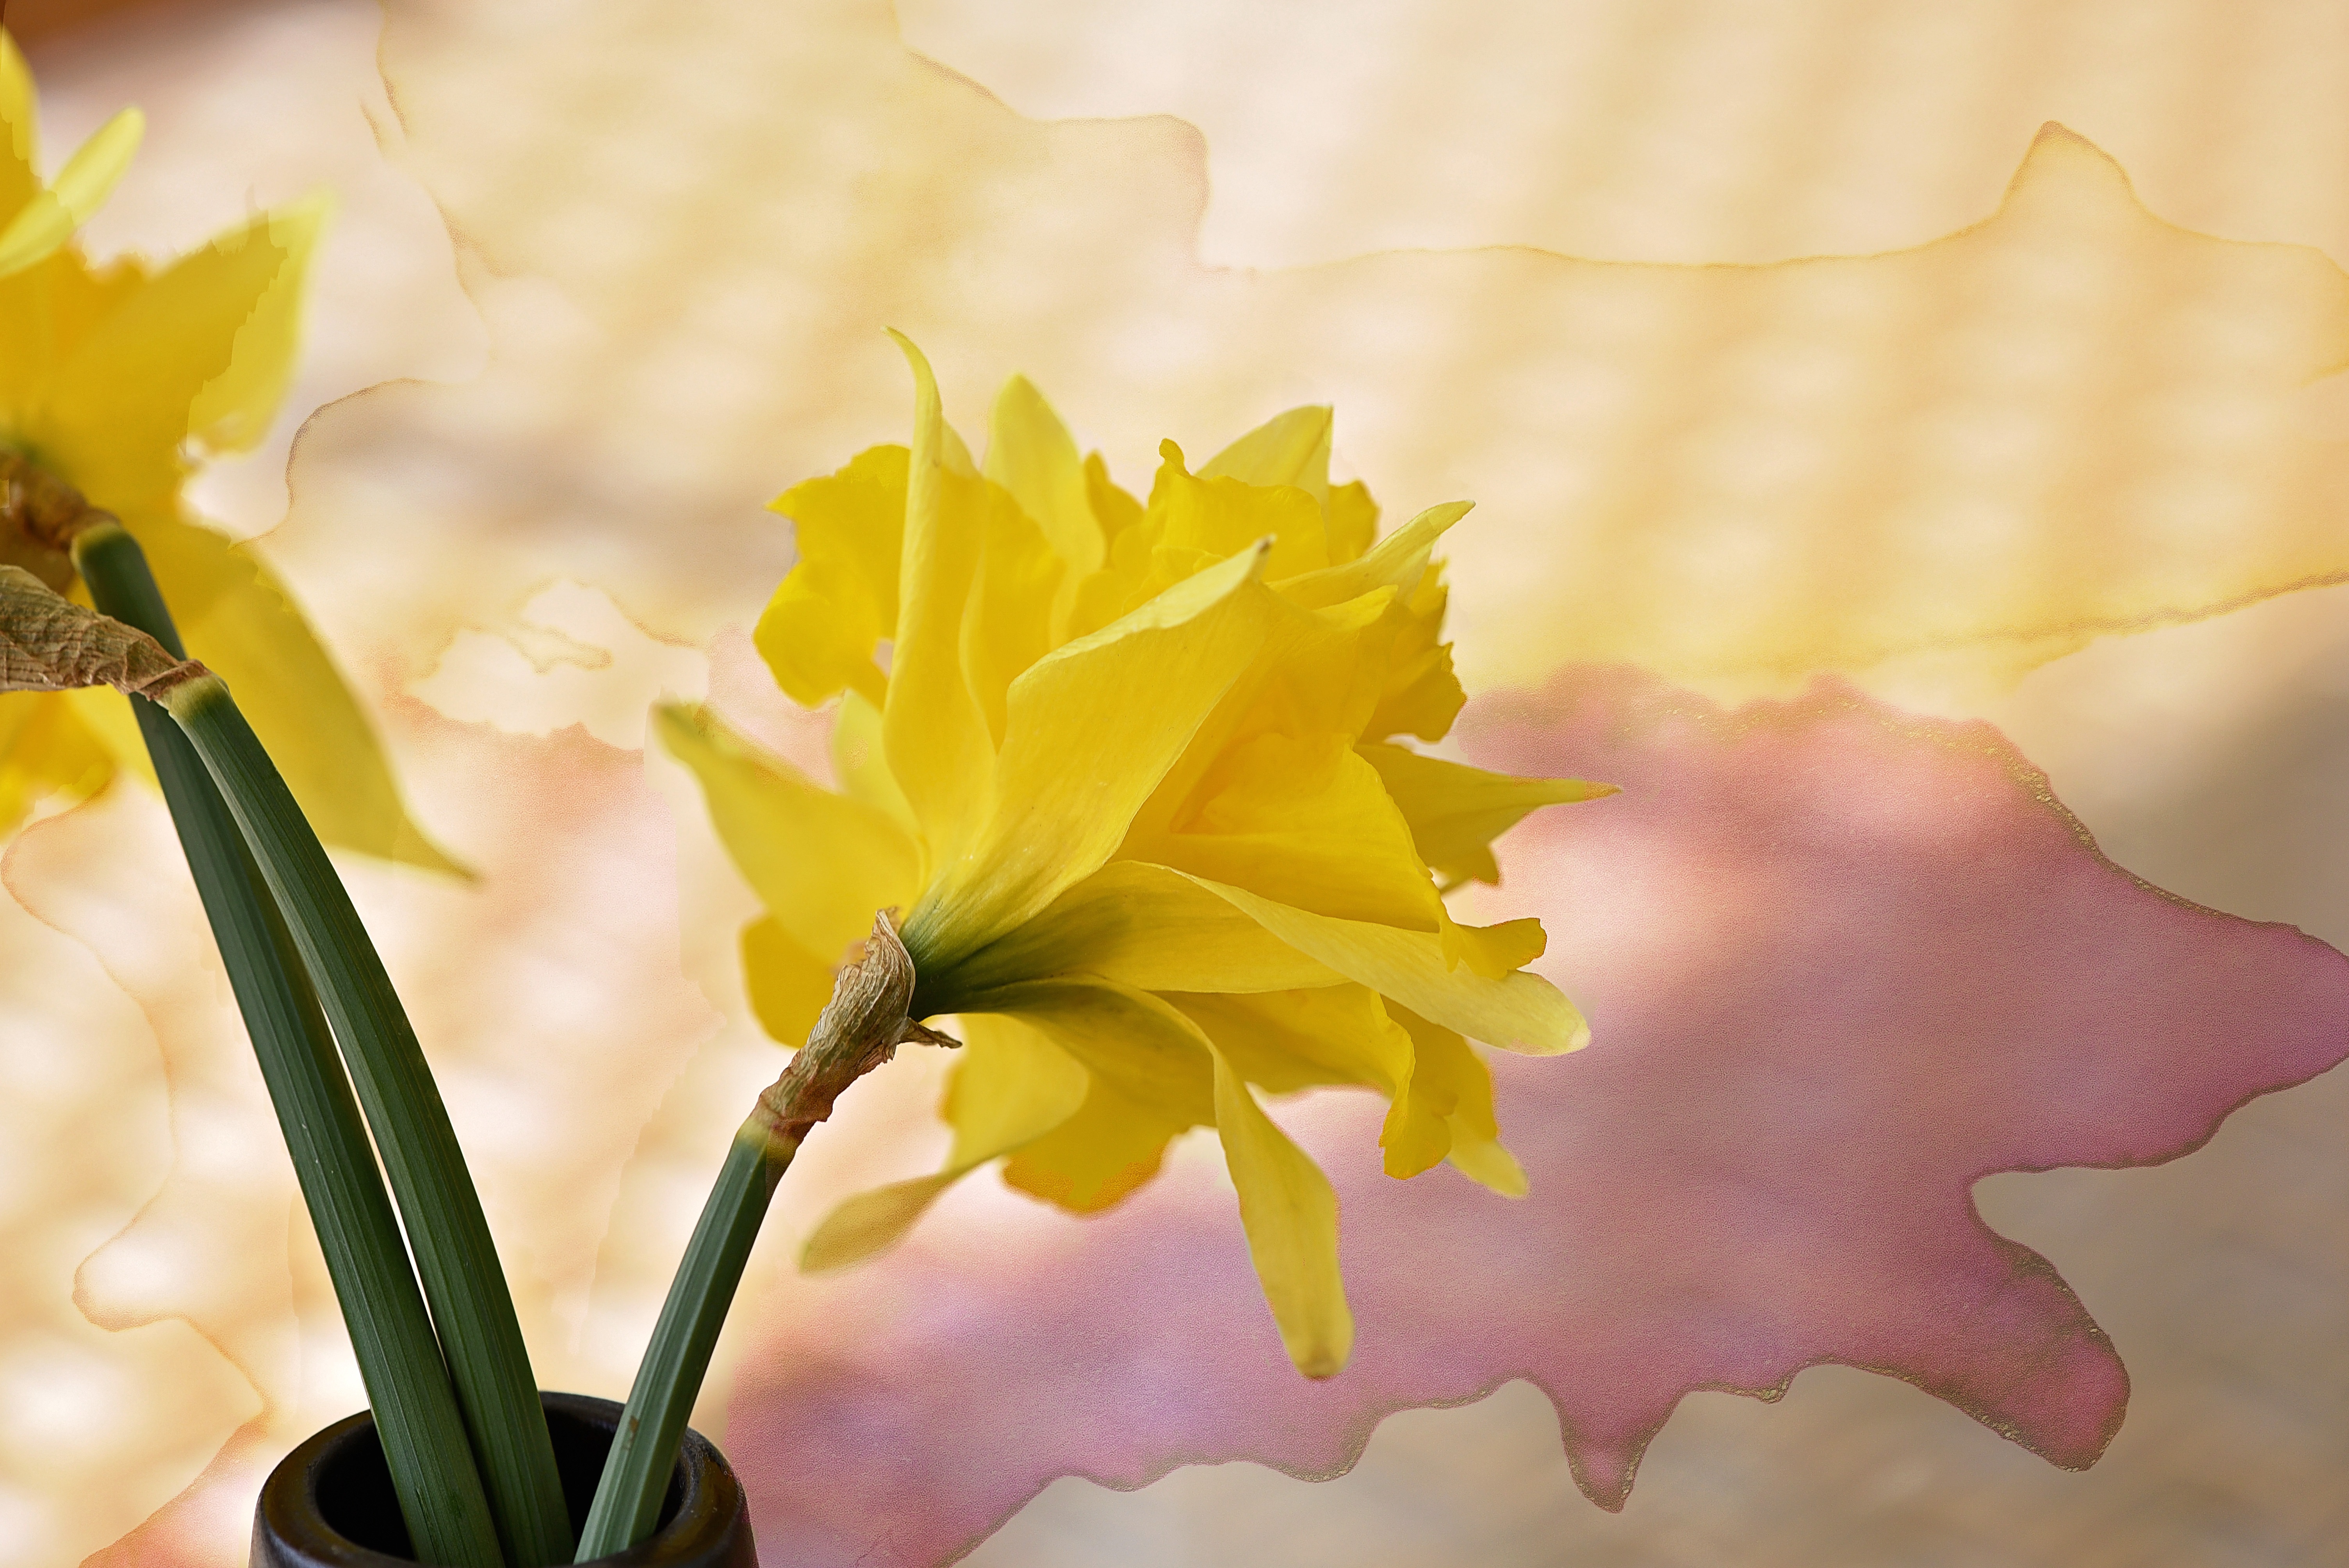
blossom, plant, sunlight, leaf, flower, petal, spring, botany, yellow, flora, yellow flower, close up, narcissus, early bloomer, spring flower, macro photography, flowering plant, schnittblume, plant stem, land plant